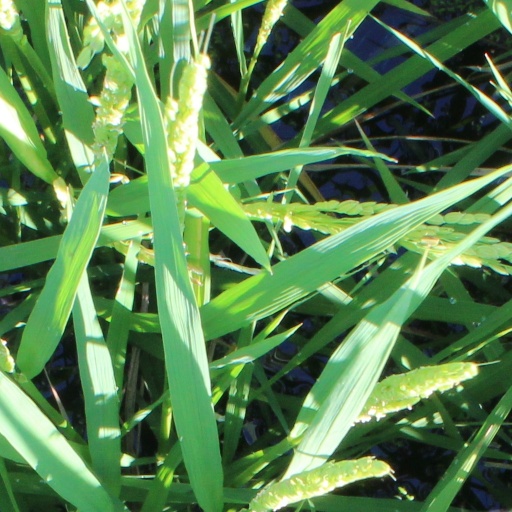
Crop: rice